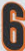
Number: 6